Nathan (footballer, born 1996)

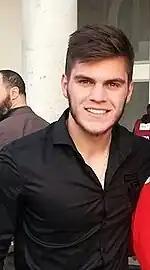
Nathan in 2016

Nathan Allan de Souza (born 13 March 1996), simply known as Nathan, is a Brazilian professional footballer who plays for Grêmio. Mainly an attacking midfielder, he has also been deployed throughout his career in a central midfield role, as well as a winger and a second striker.